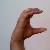
The image shows a hand gesture representing the letter 'C' in Indian Sign Language.